Alligator Pond

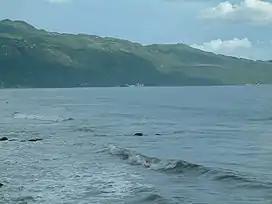
Hills like alligator's back.

Alligator Pond lies at the foot of the Don Figueroa Mountains to the north-east, some 35 km from Mandeville. The name is said by locals to derive from the shape of the mountain range, which viewed from the beach has bumps which suggest an alligator's back.